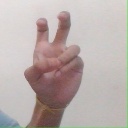
अक्षर: ई